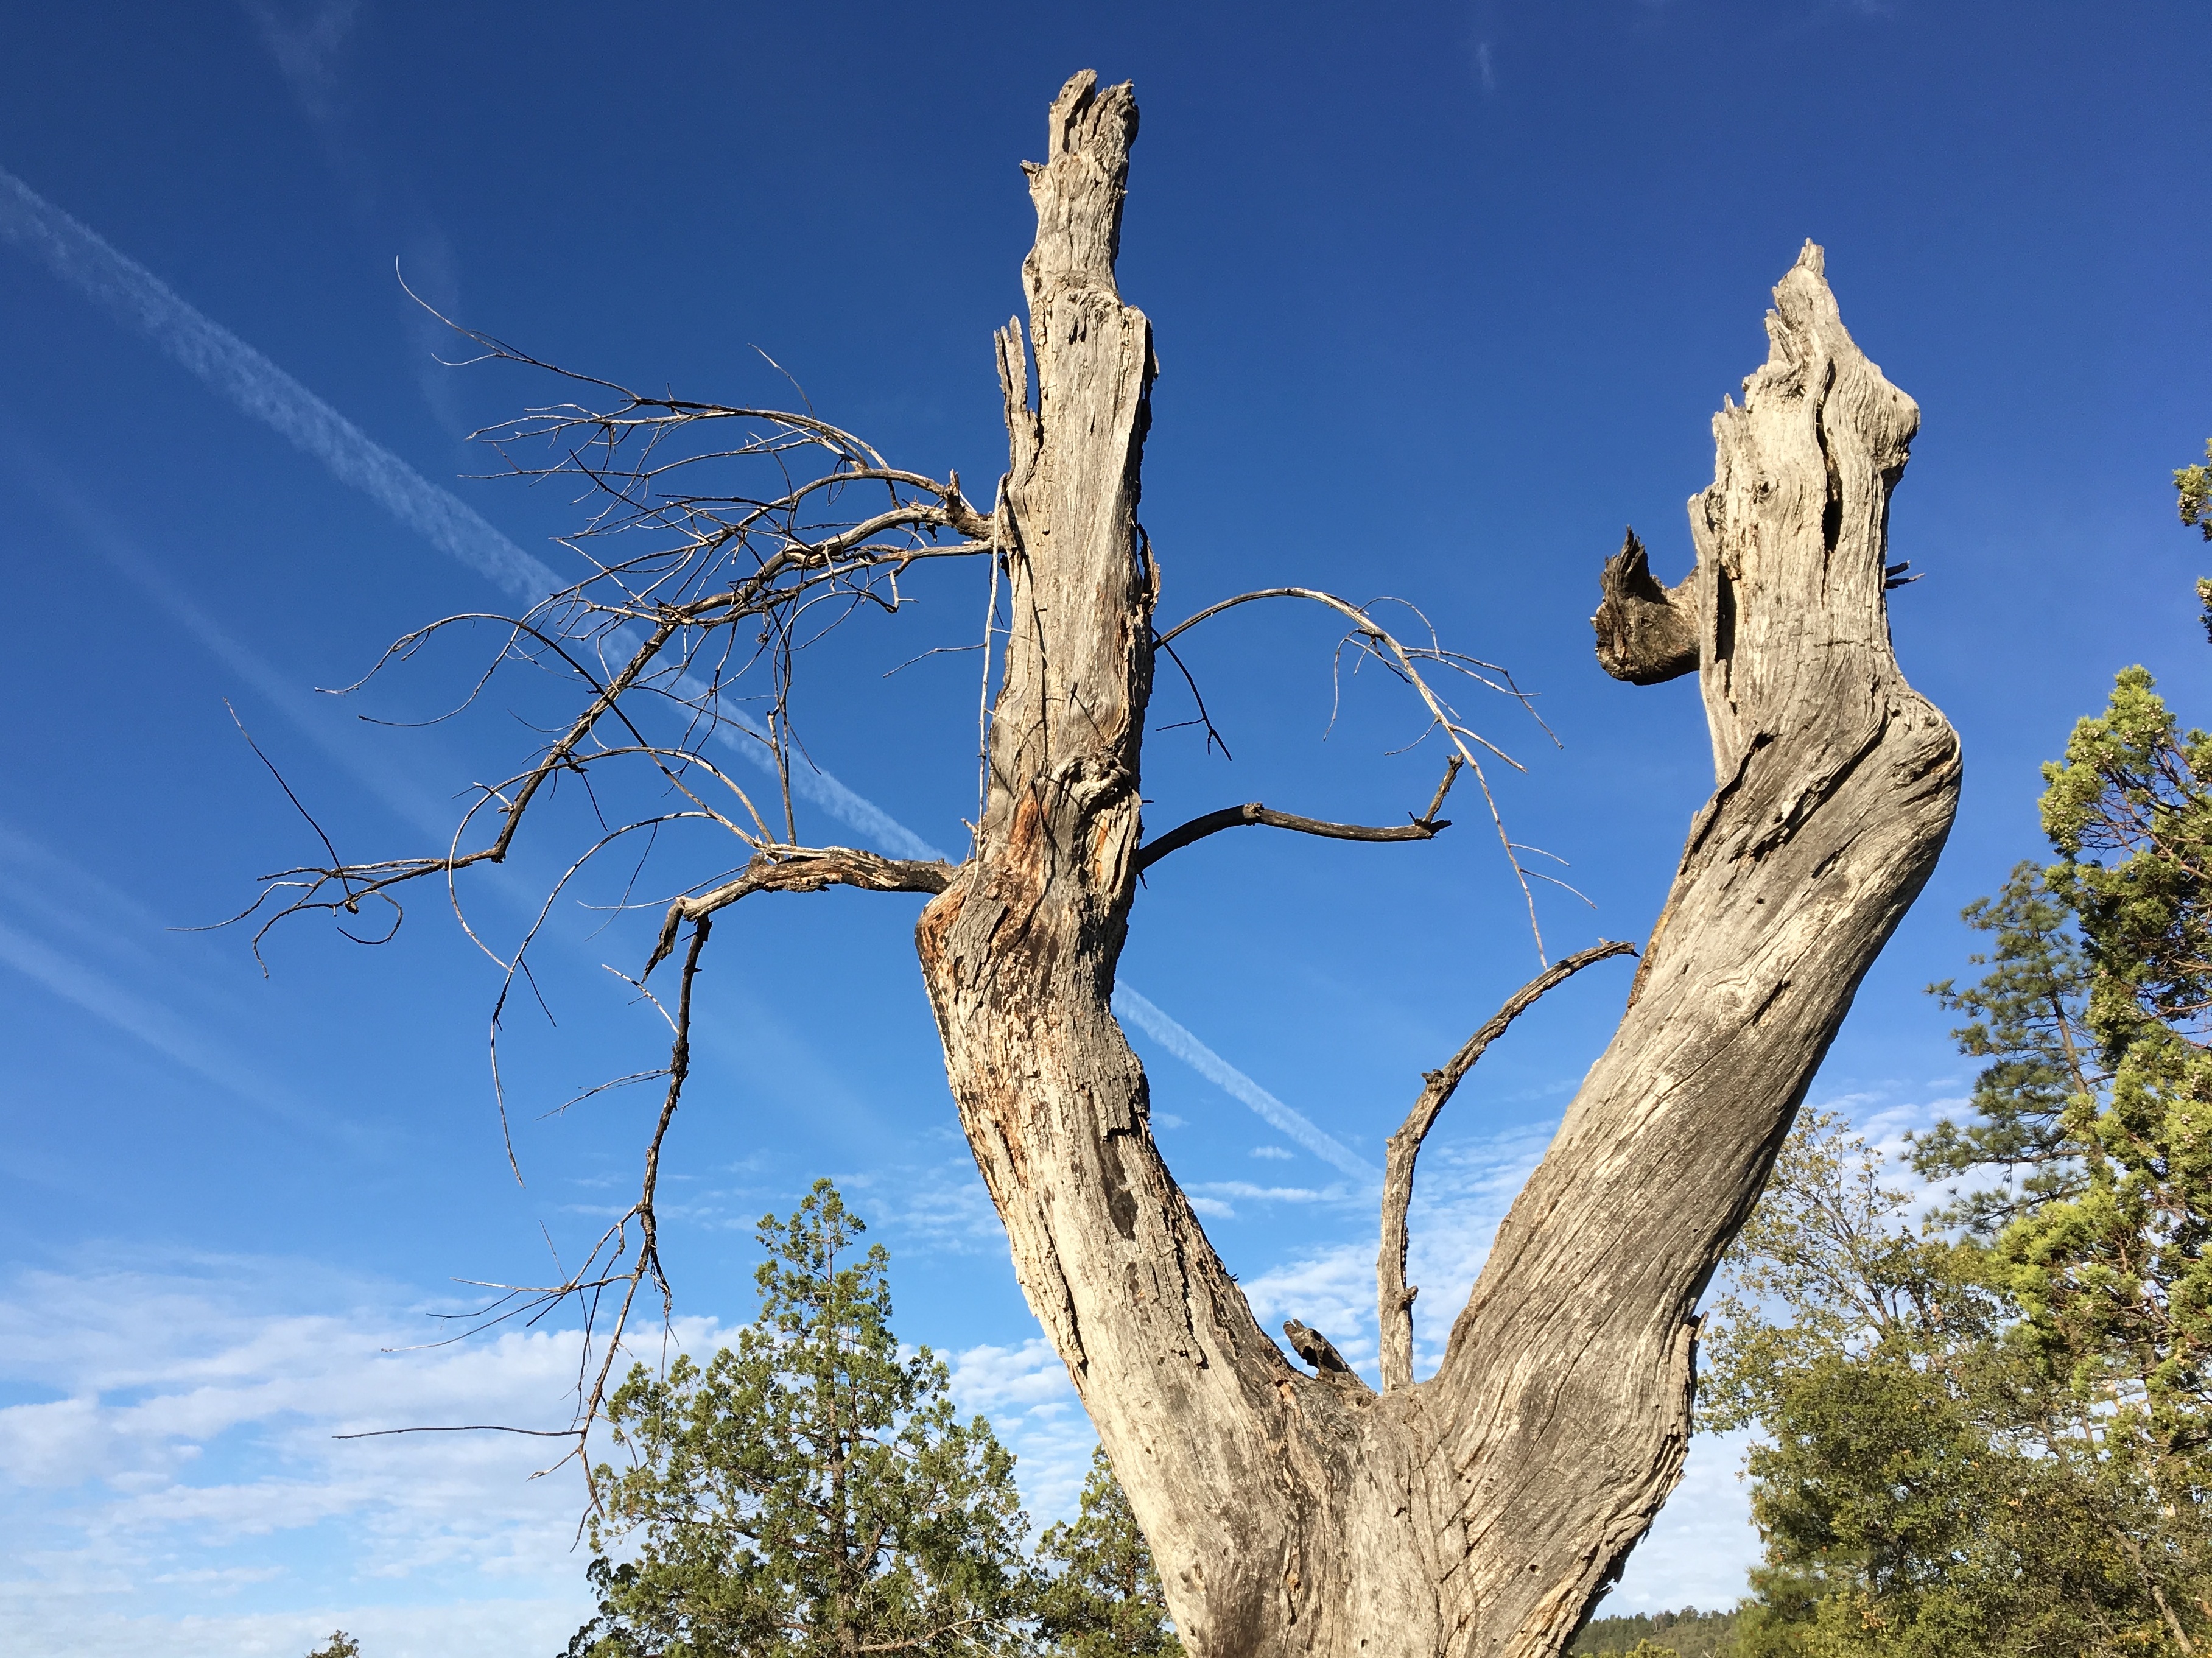
tree, nature, grass, branch, plant, sky, flower, flowering plant, grass family, woody plant, land plant